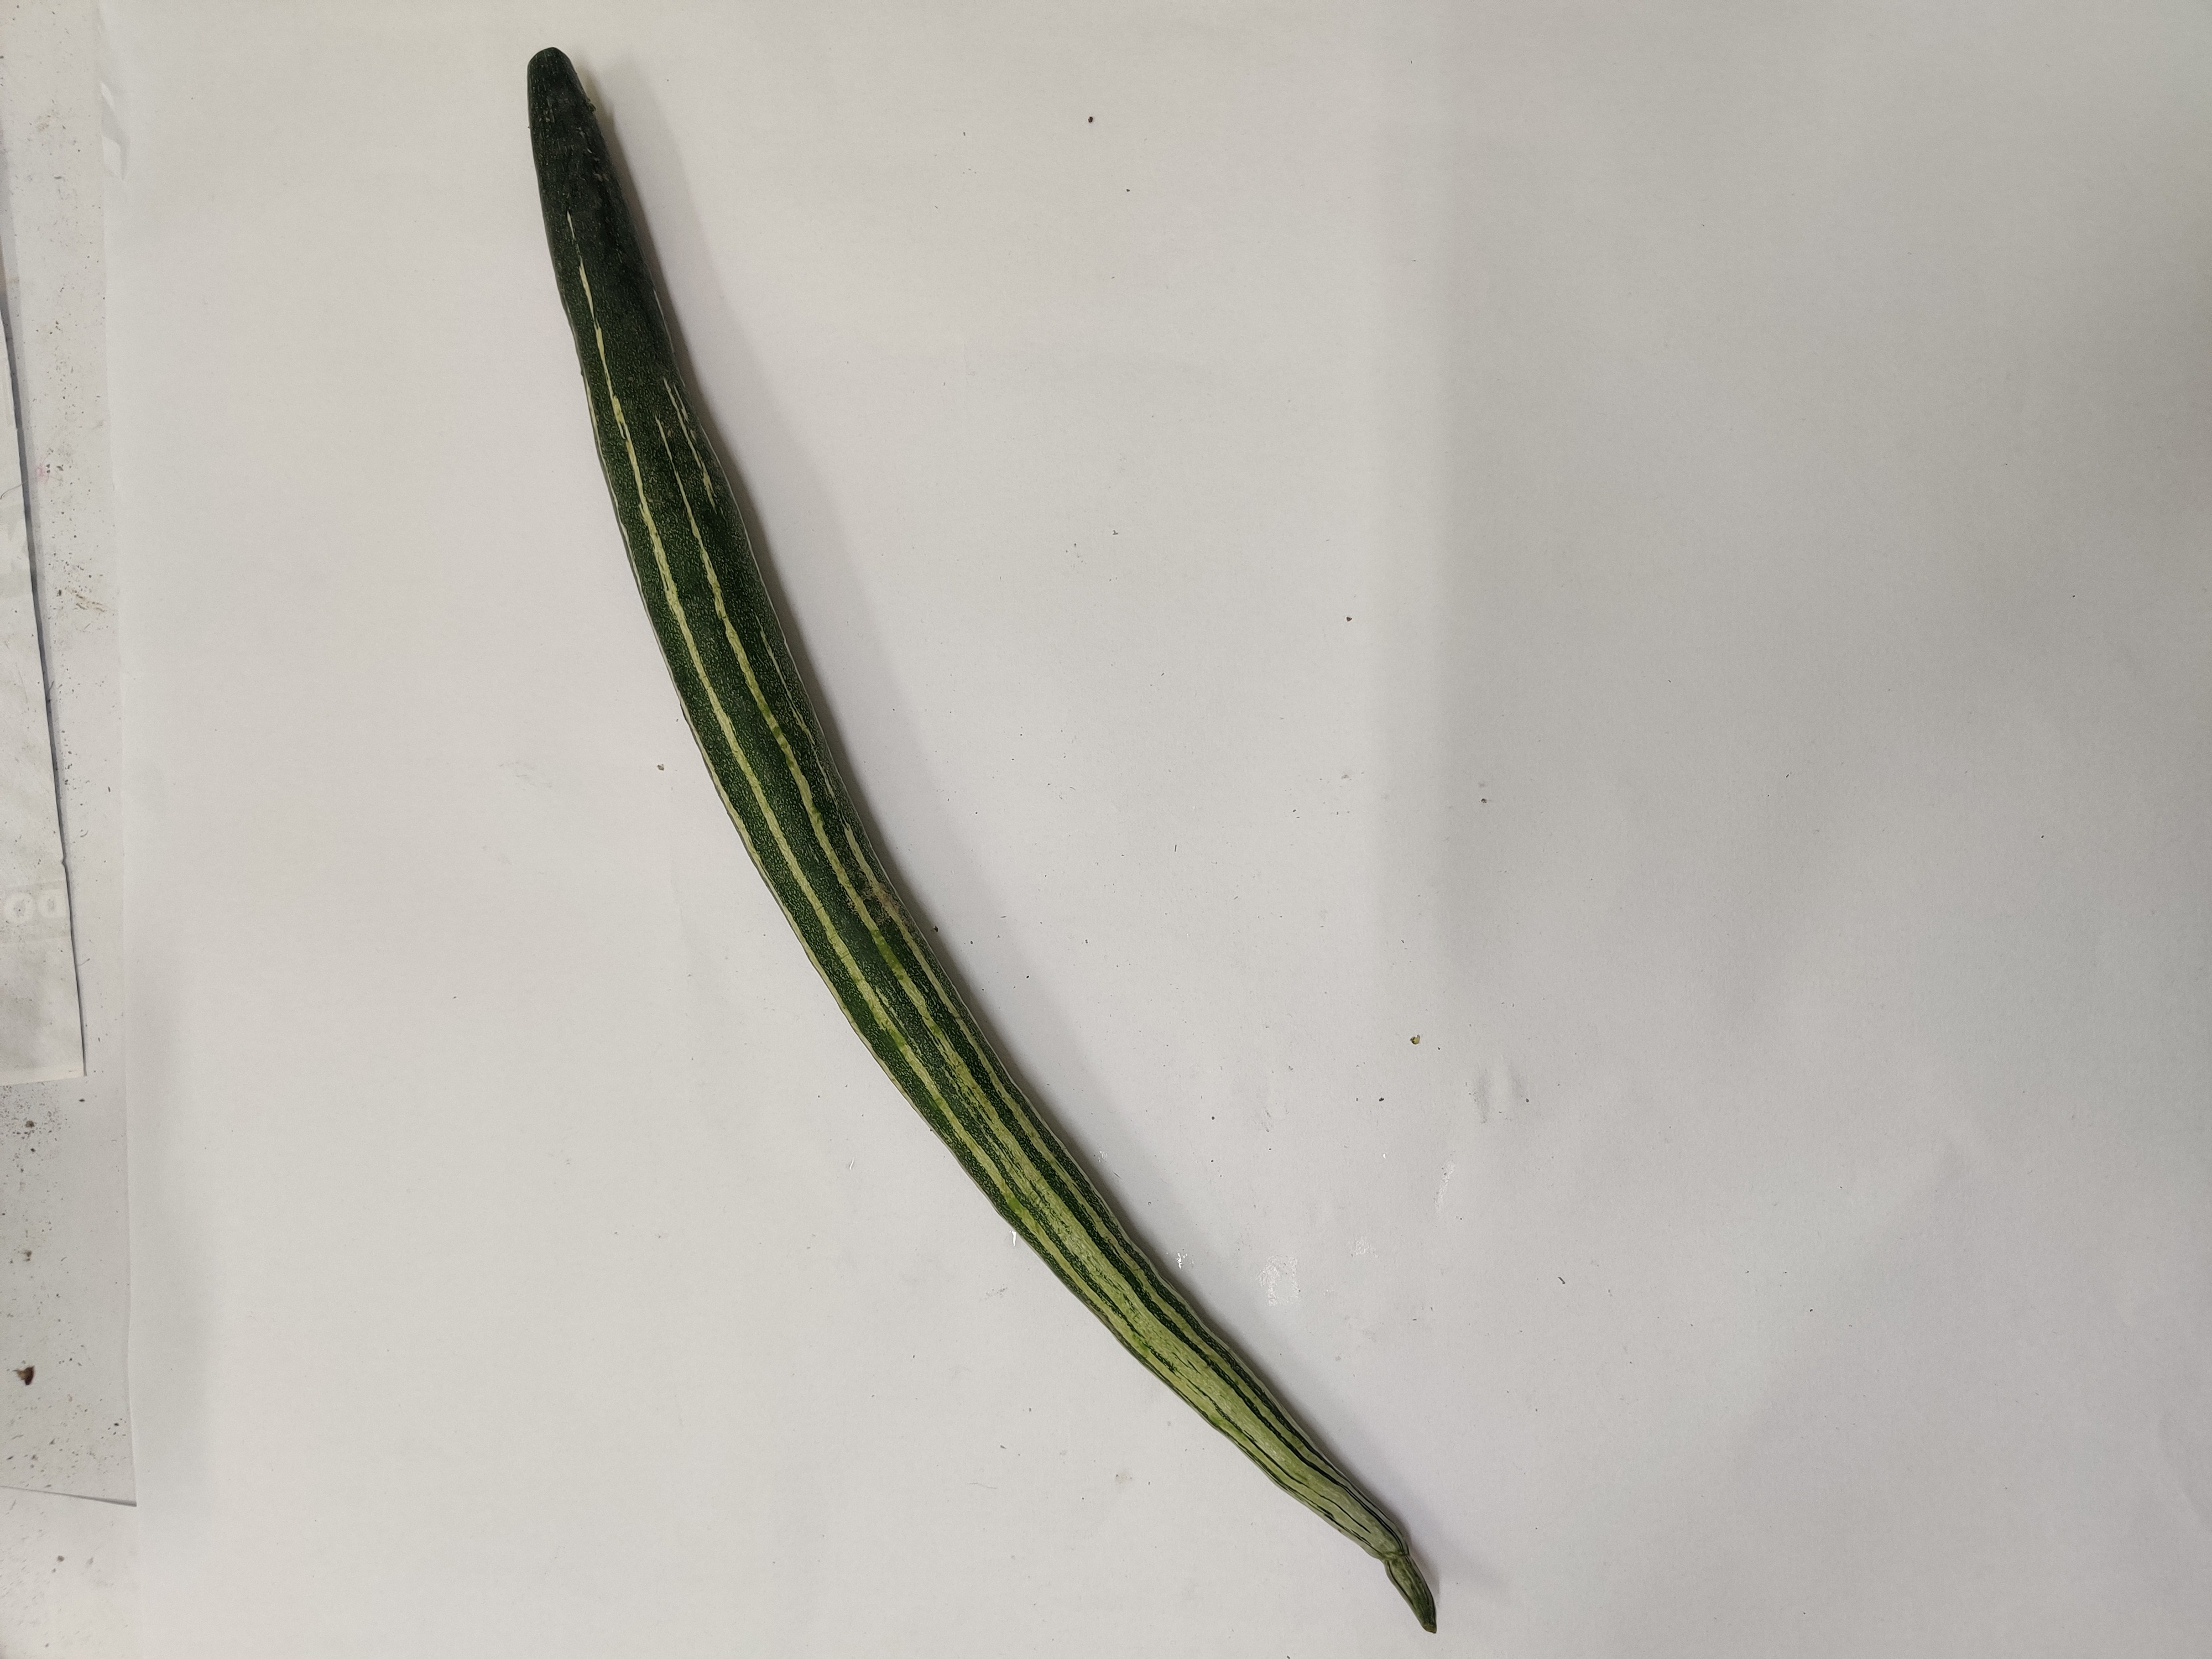
Crop: Snake Gourd
Condition: Fresh